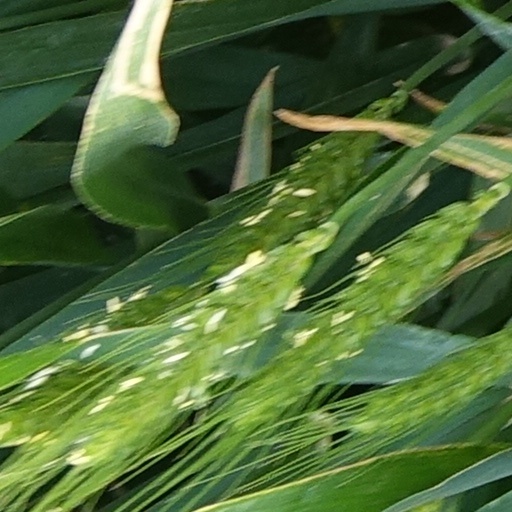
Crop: wheat